André Beaunier

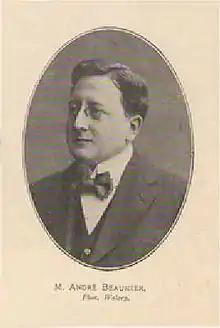
Beaunier

André Beaunier (22 September 1869, Évreux – 9 December 1925, Paris) was a French novelist and literary critic.